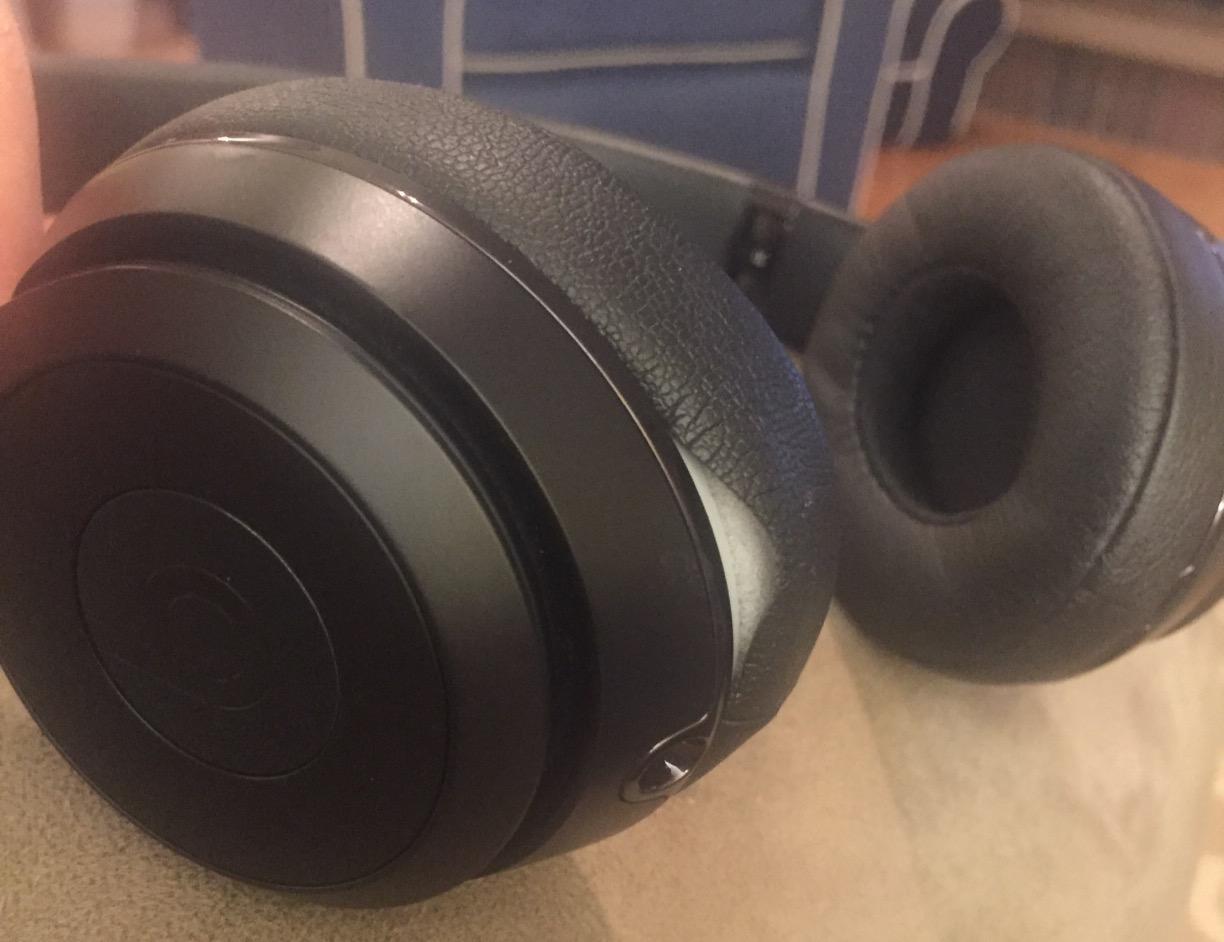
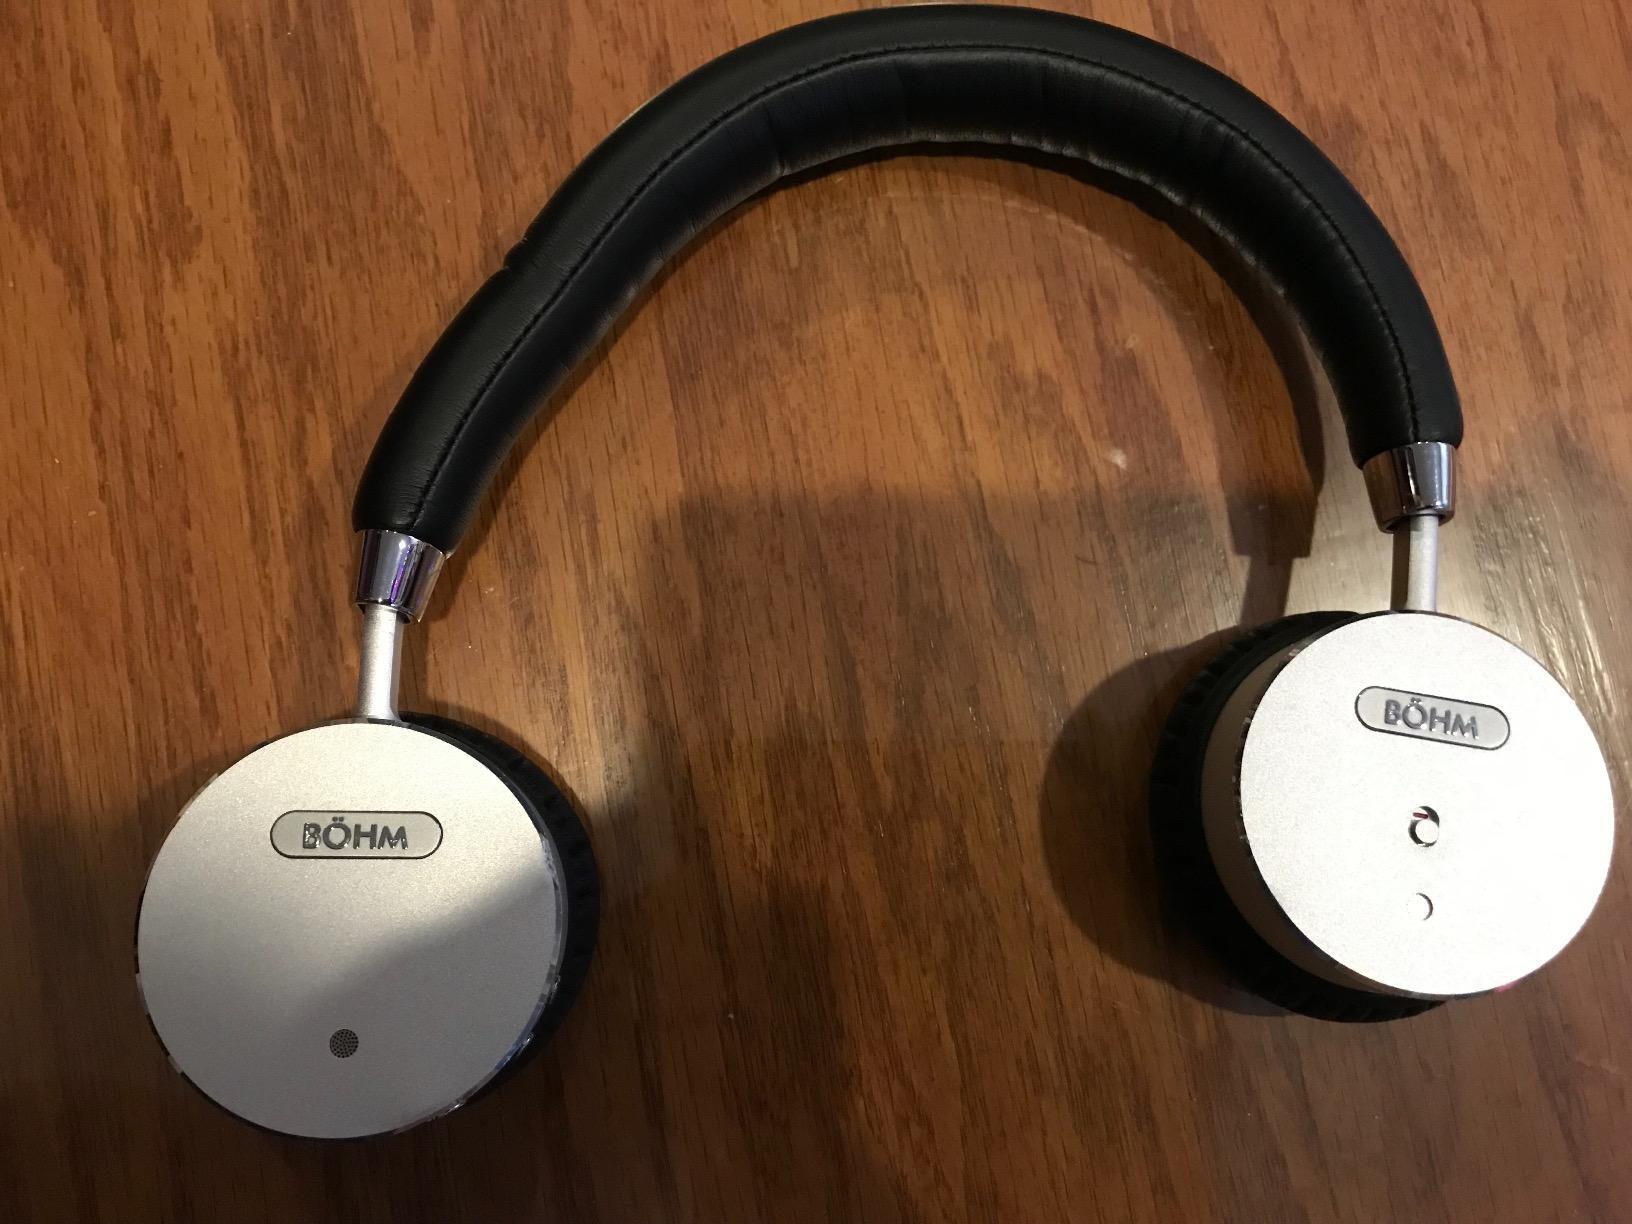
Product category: headphones
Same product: no